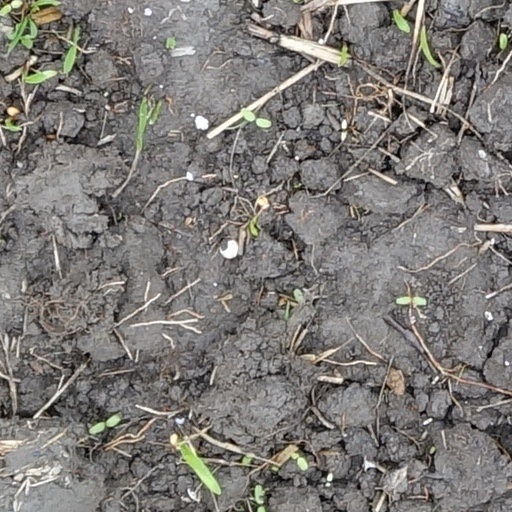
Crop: wheat